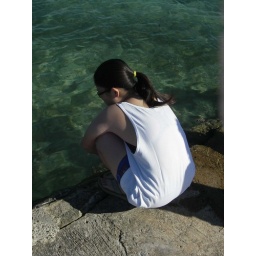
My best friend was sitting by the water and I couldn't resist! She looks so cute!